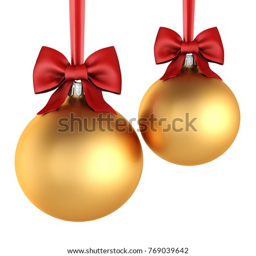
3d rendering golden ball on a white background